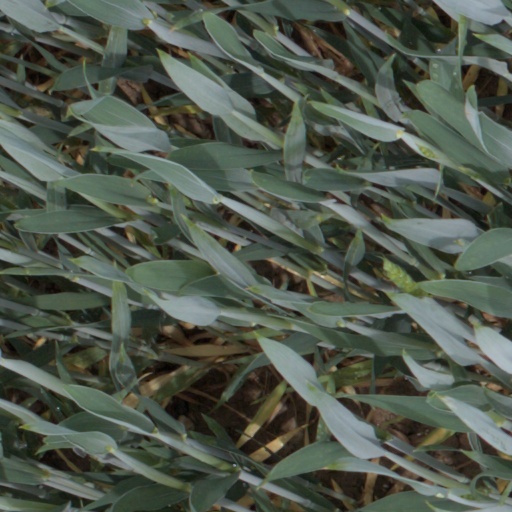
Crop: wheat